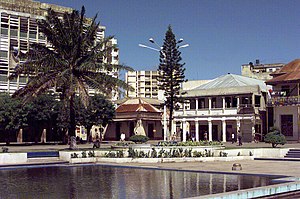
Beira
Beira er den næststørste by i Mozambique. Den ligger nordøst i landet i provinsen Sofala. Den havde en befolkning på 533.825 indbyggere i 2017. Havnen er vigtig for regionen, da den fungerer som en indgangsportal til både det indre område og indlandsstaterne Zimbabwe, Zambia og Malawi.